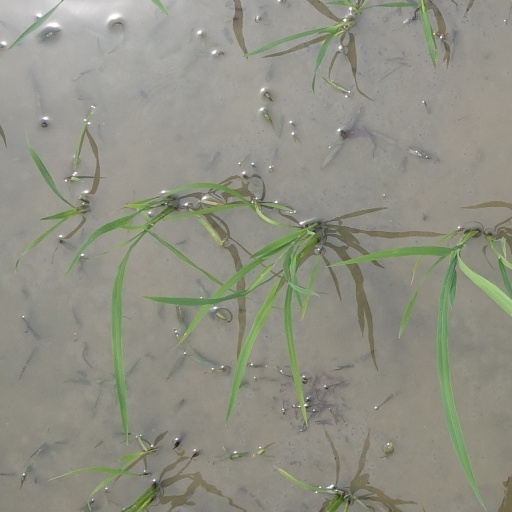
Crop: rice